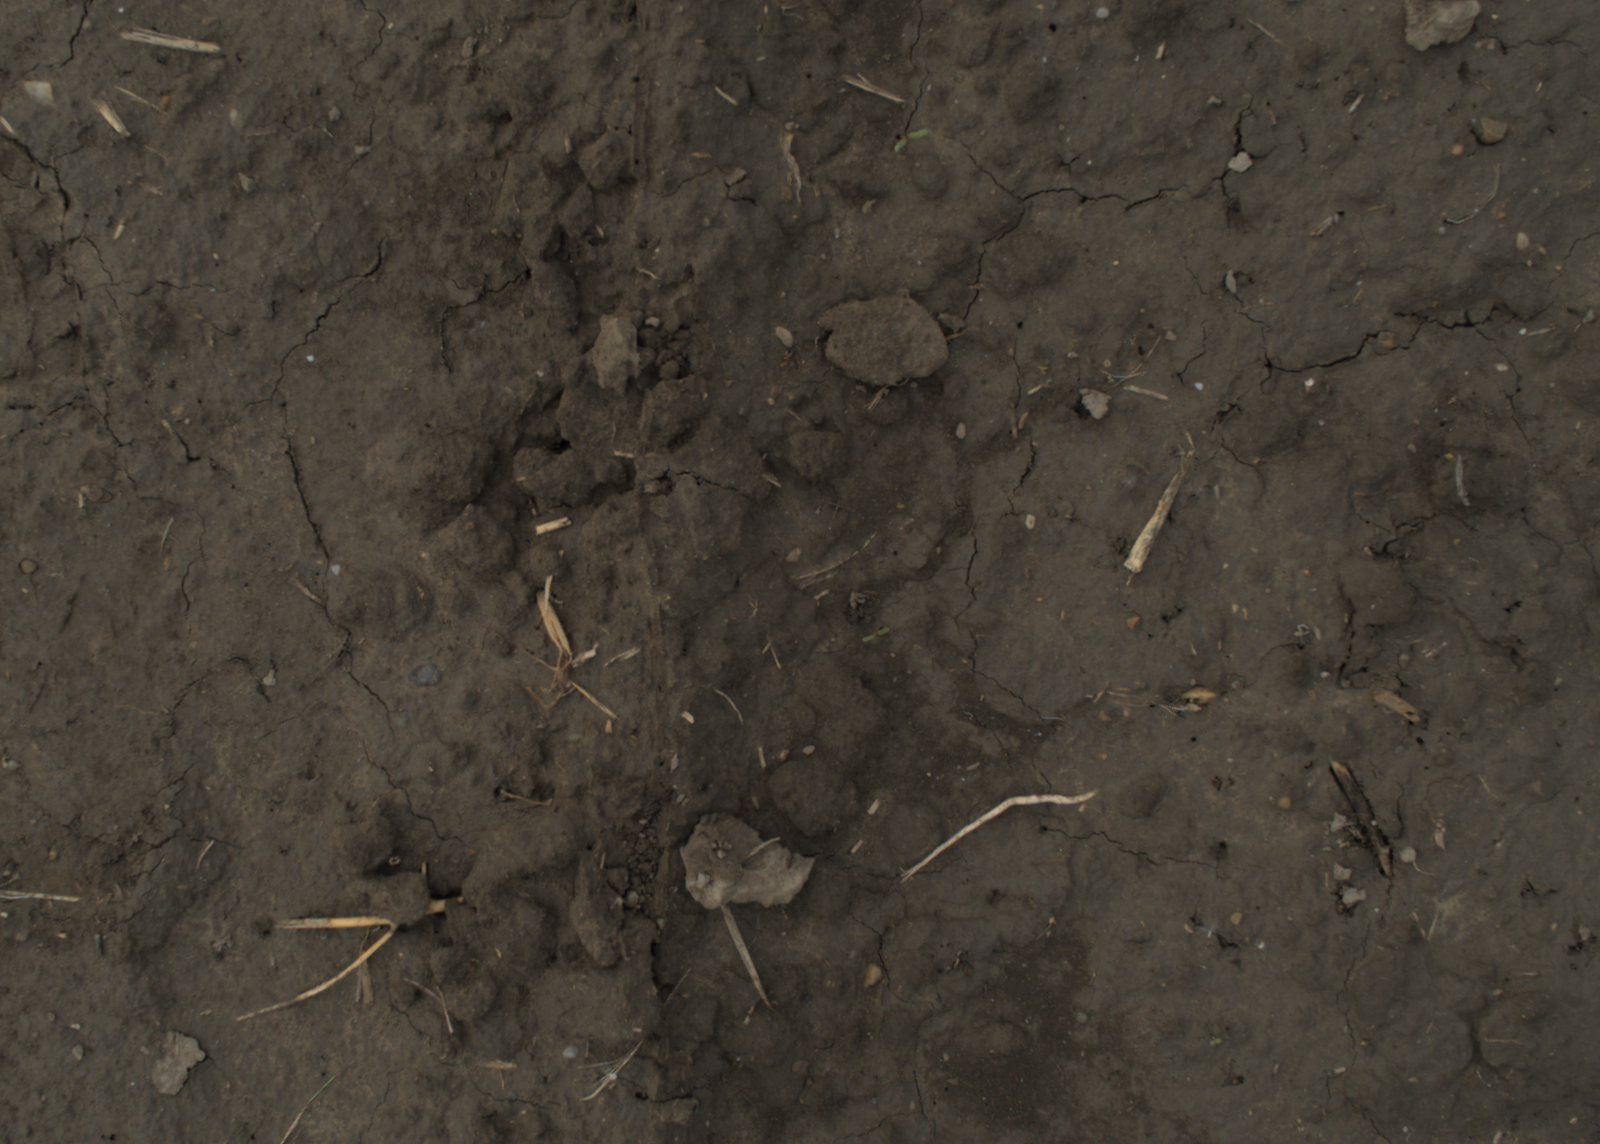
Capture date: 21.09.2021 10:58:28
Weather: mixed
Wind: light
Seeding date: 02.09.2021
Plant canopy height (mm): 962